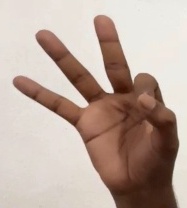
ASL sign: 9